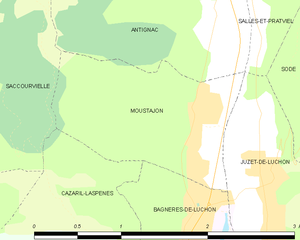
Moustajon est une commune française située dans le département de la Haute-Garonne en région Occitanie.